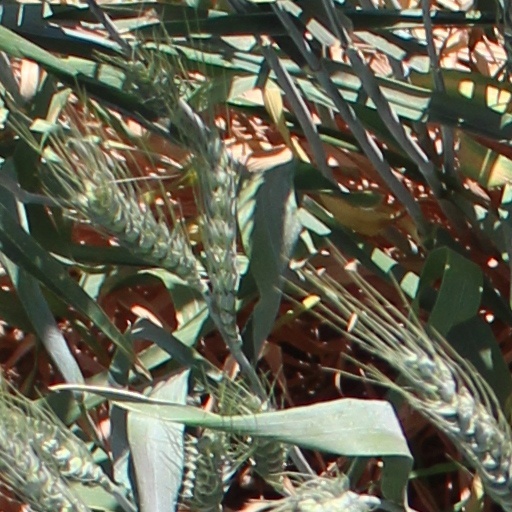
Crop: wheat